The Return of the Living Dead

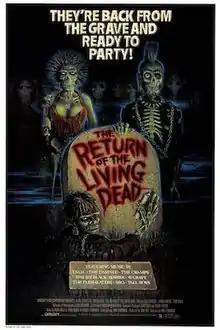
Theatrical release poster

The Return of the Living Dead is a 1985 American comedy horror film written and directed by Dan O'Bannon (in his directorial debut) from a story by Rudy Ricci, John Russo, and Russell Streiner, and starring Clu Gulager, James Karen, Thom Mathews, and Don Calfa. The film tells the story of how a warehouse owner, accompanied by his two employees, mortician friend and a group of teenage punks, deal with the accidental release of a horde of unkillable, brain-hungry zombies onto an unsuspecting town.